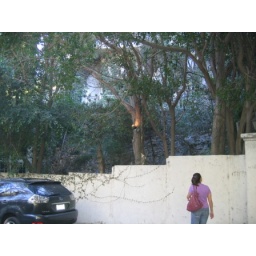
wall along the street in back of the house